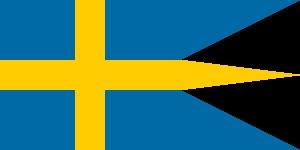
"La Marine royale suédoise est la marine des forces armées suédoises. Elle est constituée d'unités de surface, de sous-marins – ""'La flotte""' – ainsi que d'une infanterie de marine, dénommée Unité Amphibie.